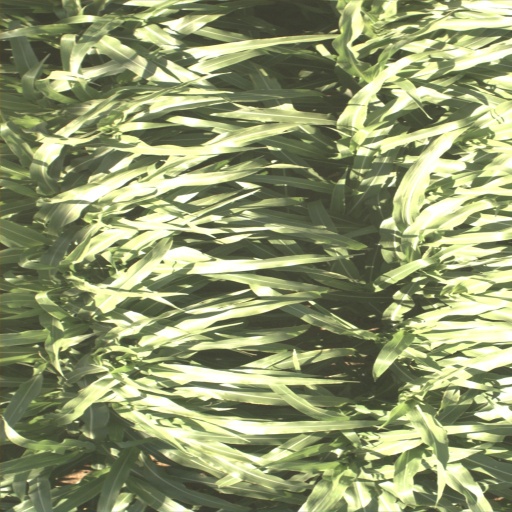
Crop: sorghum